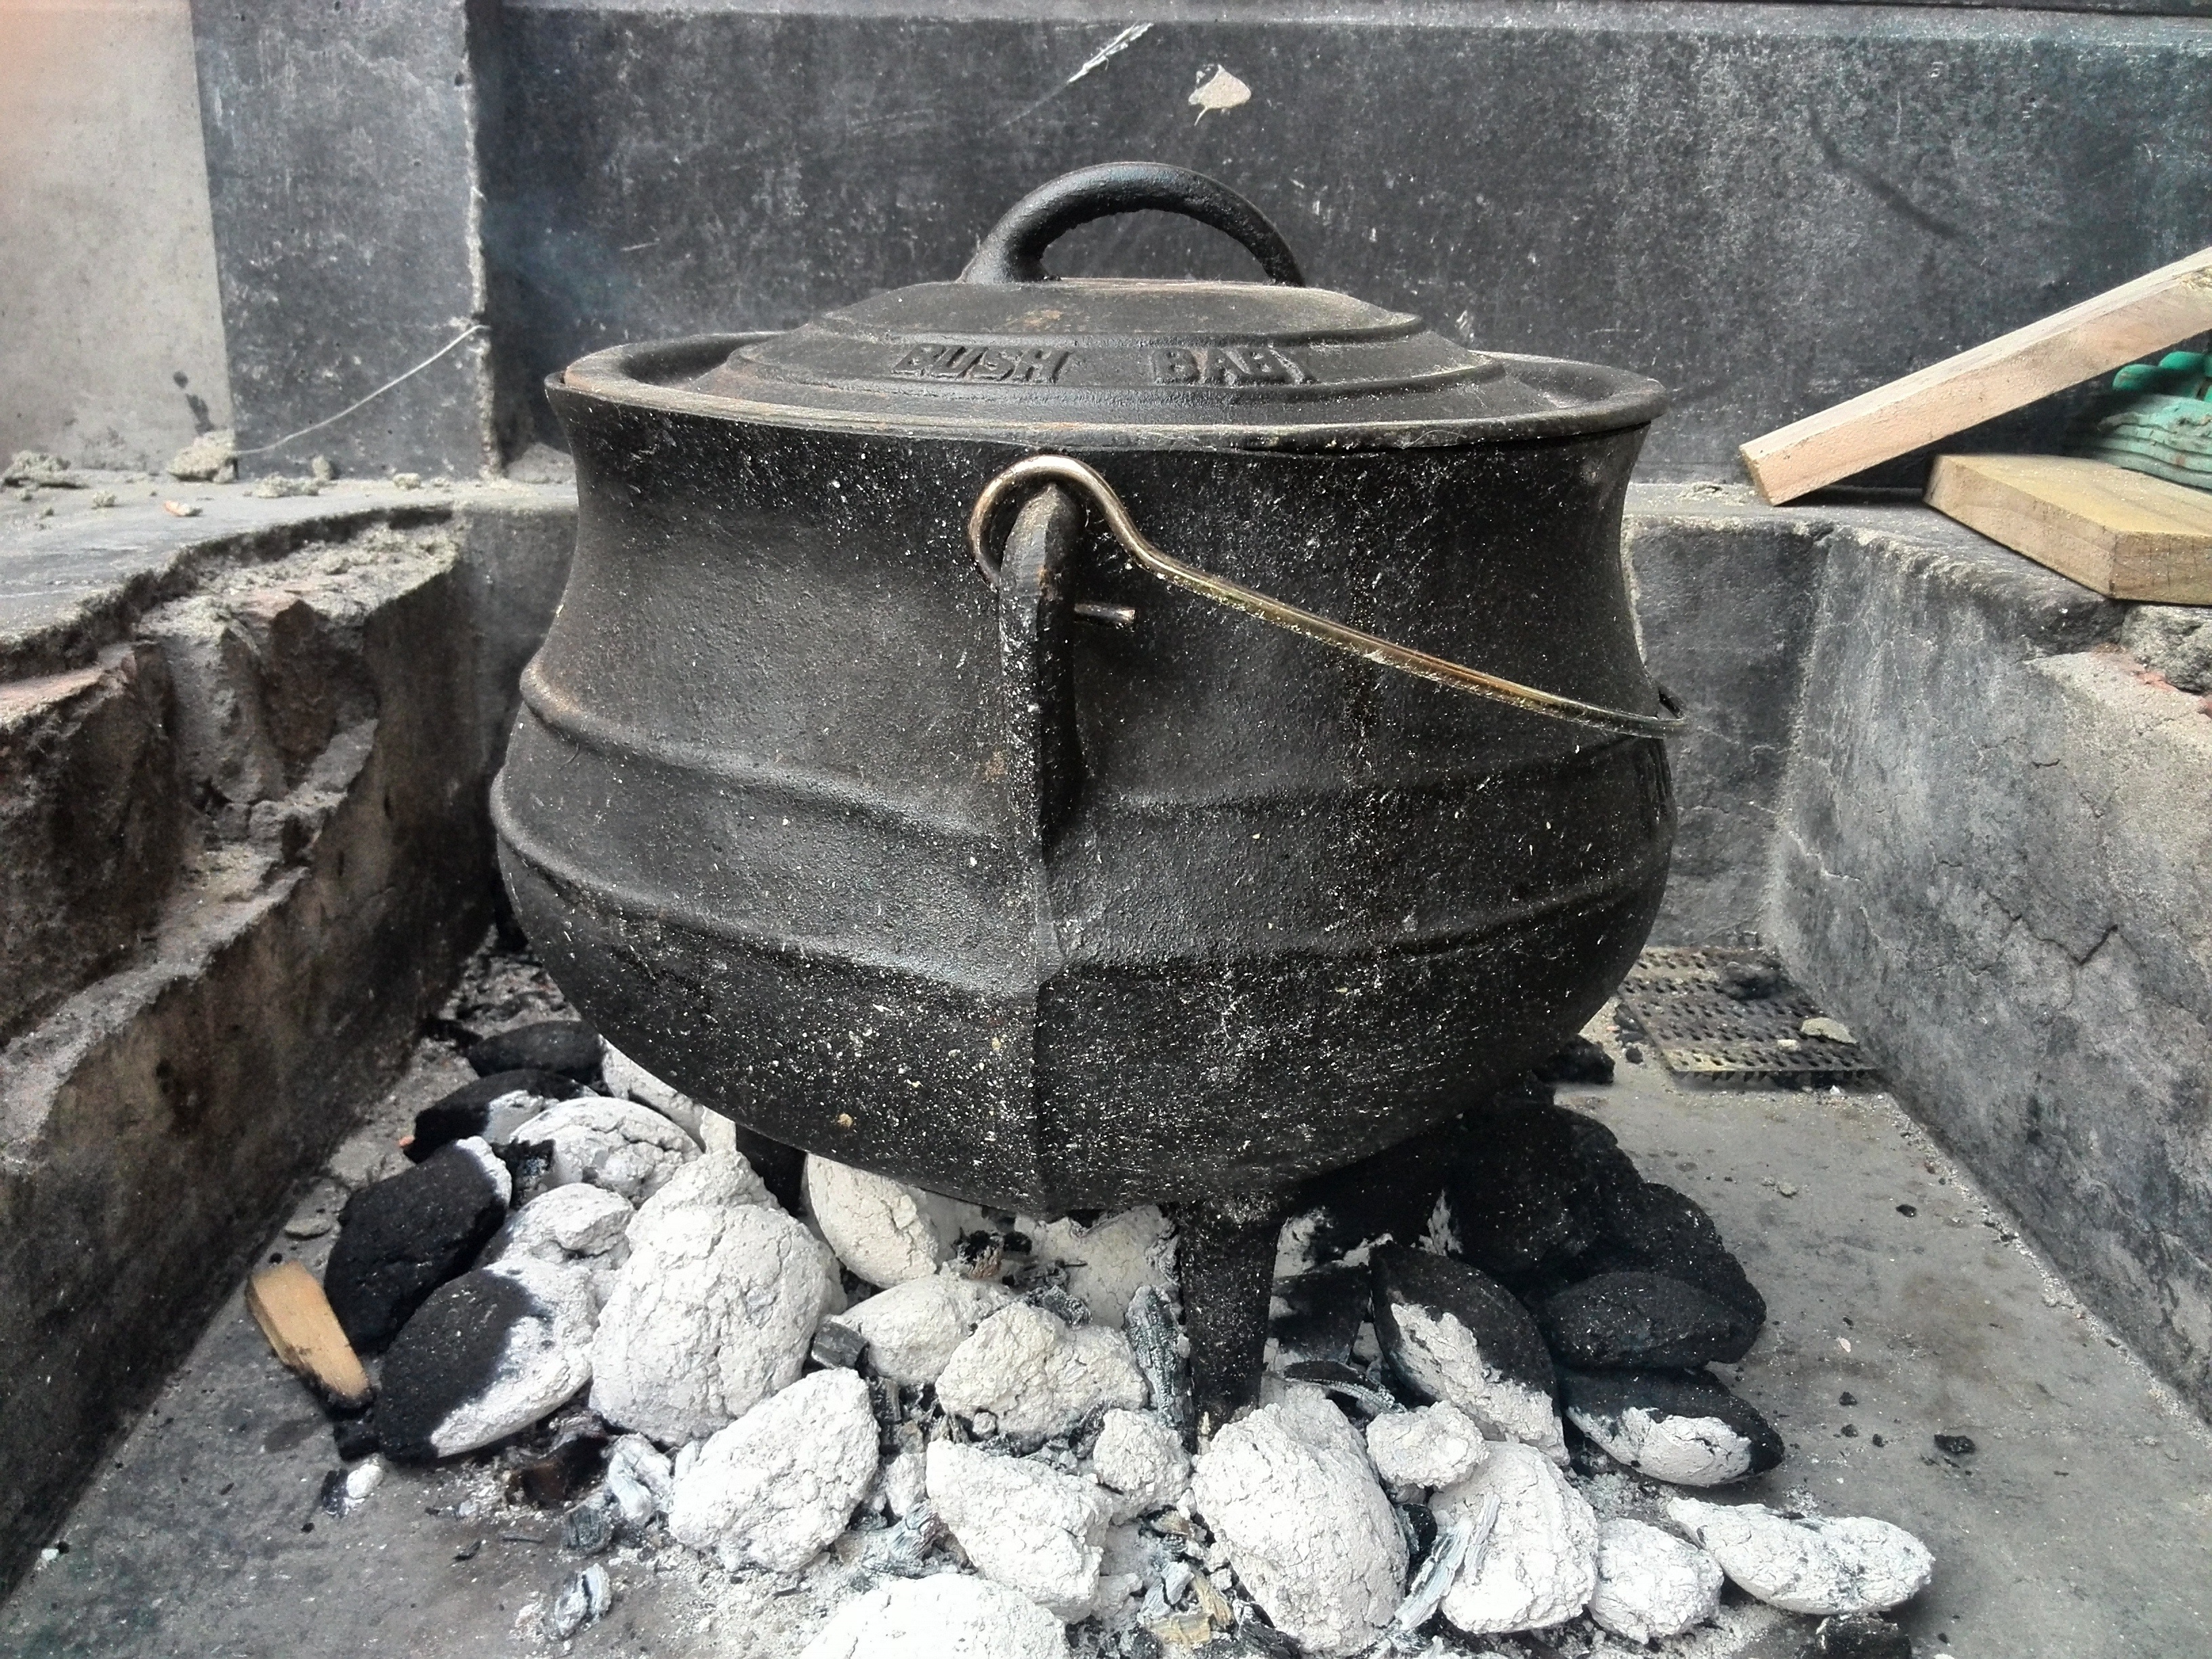
antique, old, rustic, food, kettle, bbq, flame, fire, barbecue, iron, hearth, water feature, grilled, man made object, vitage, masonry oven